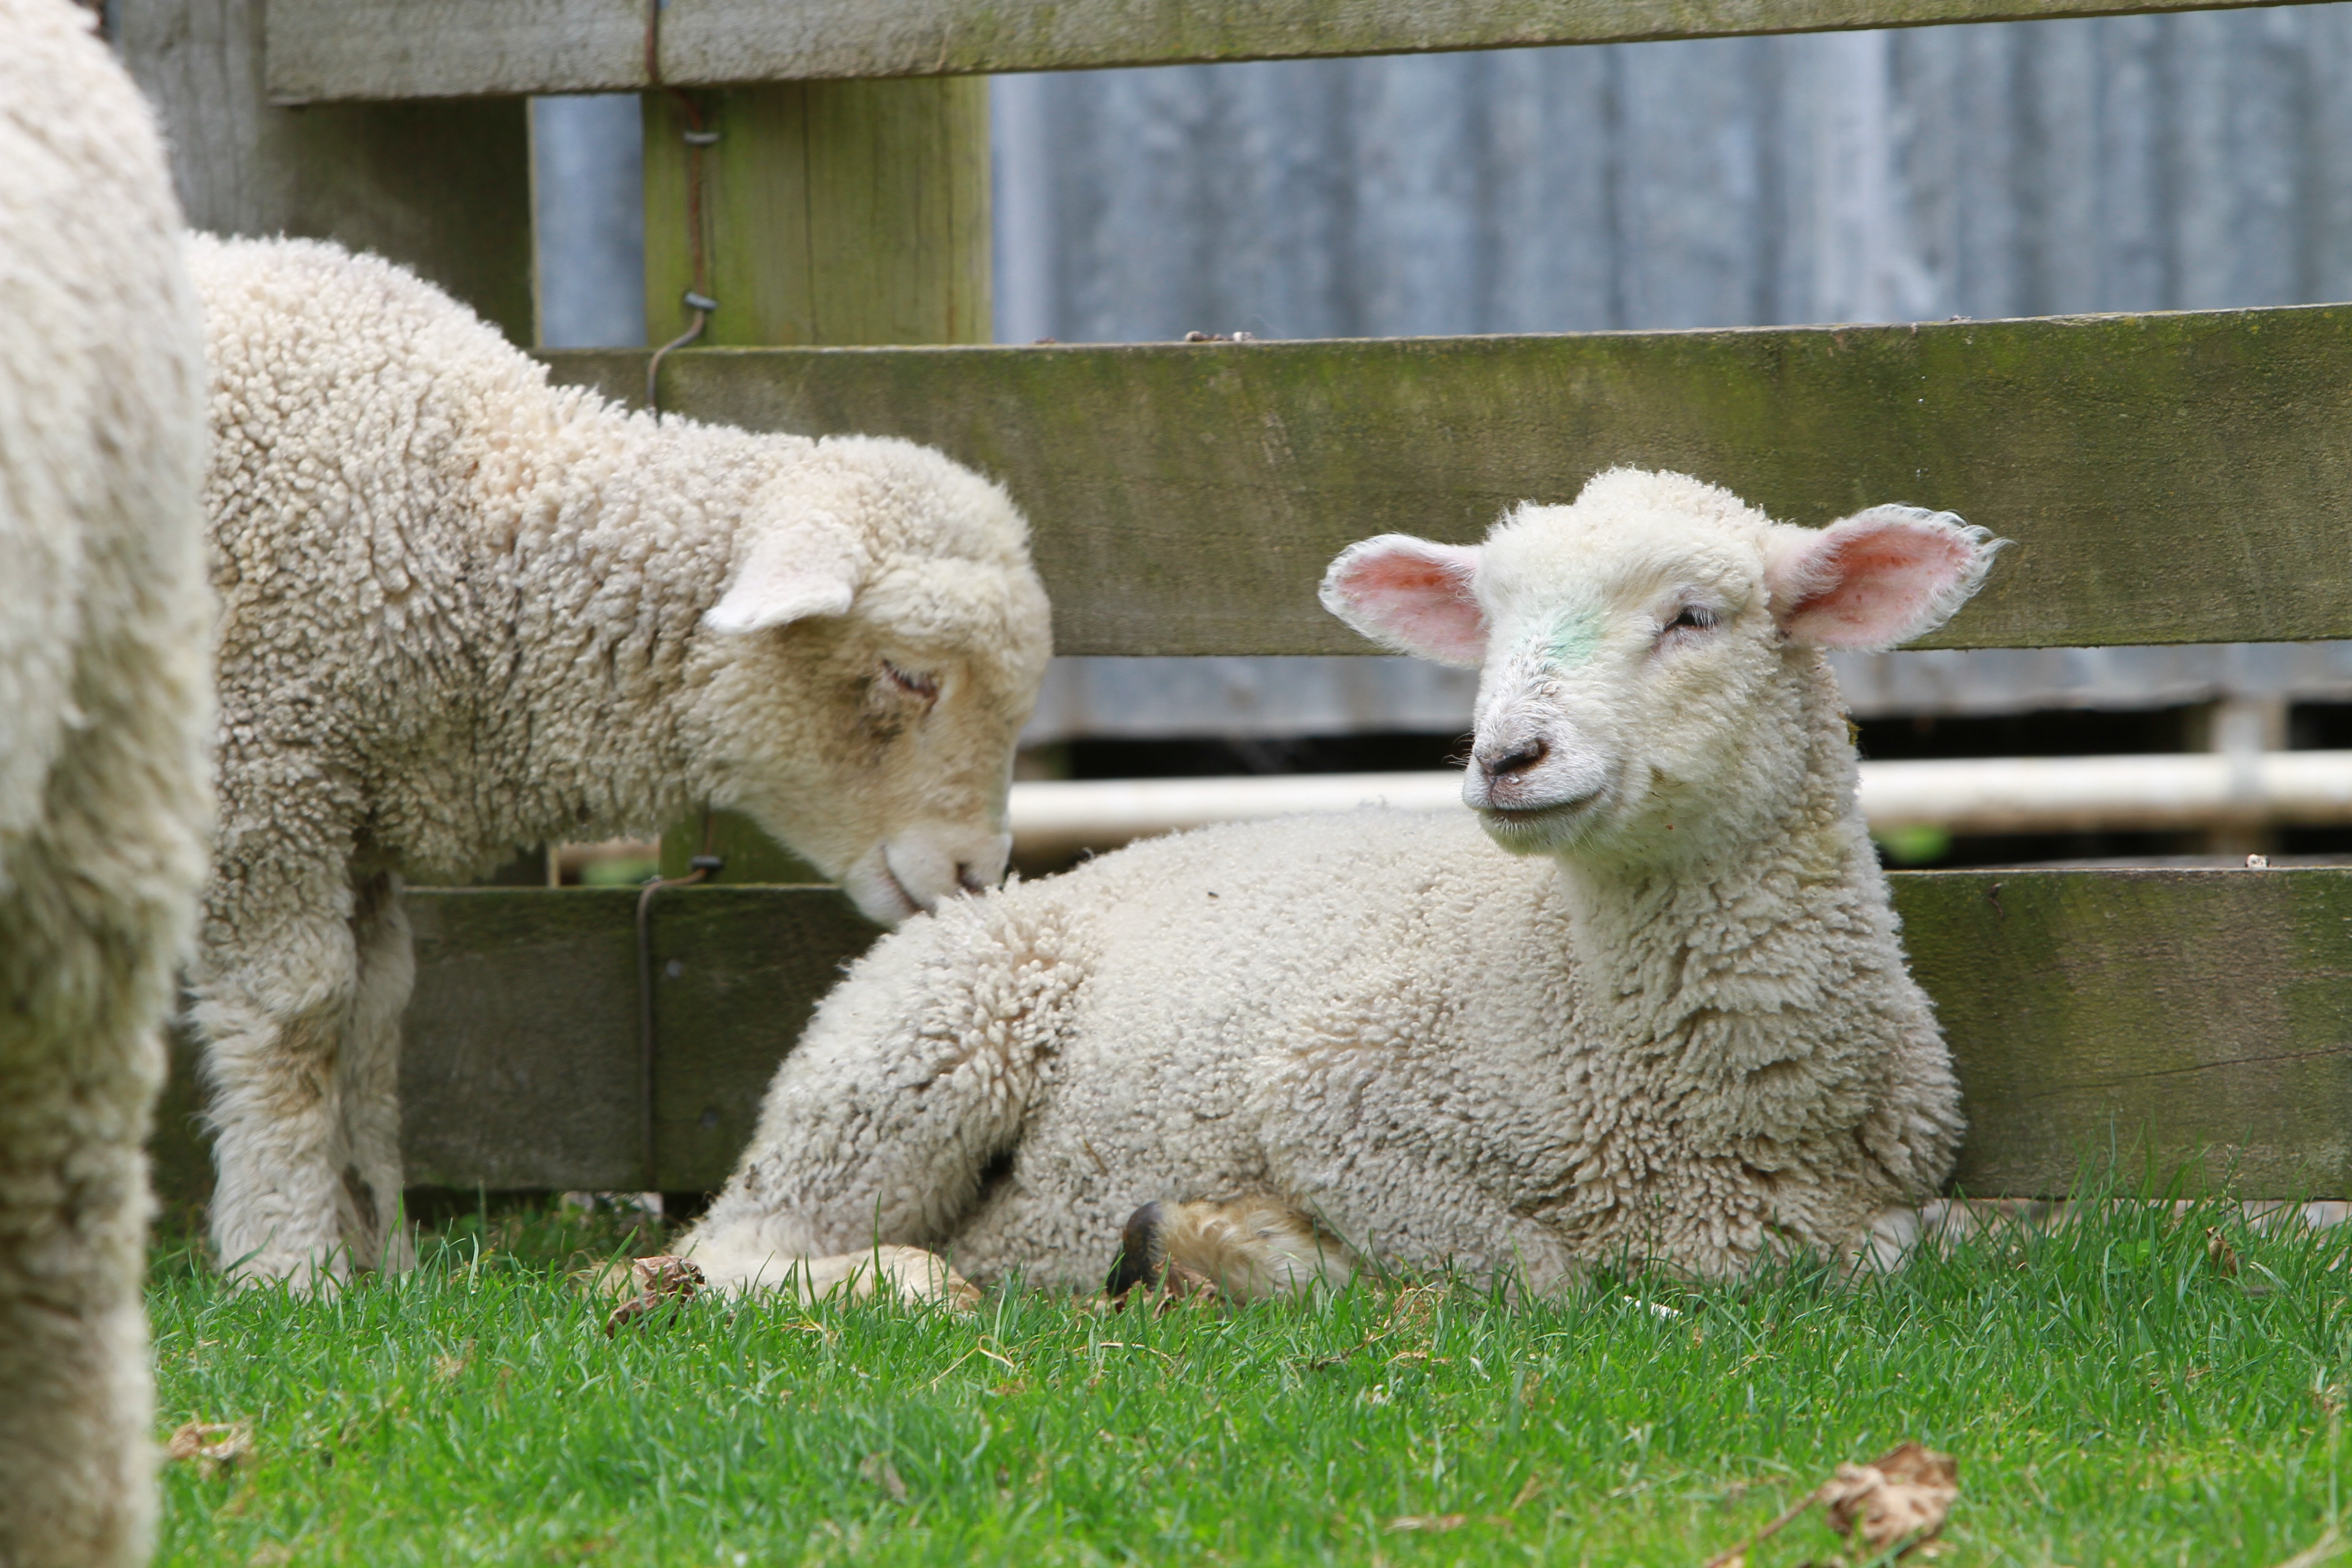
wilderness, countryside, animal, wildlife, wild, environment, pasture, sheep, mammal, fauna, lamb, outdoors, zoology, new zealand, vertebrate, sheeps, species, north island